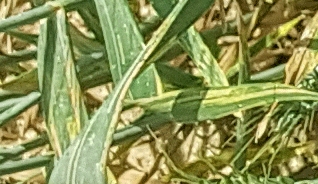
Label: Wheat___Yellow_Rust